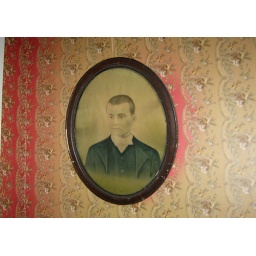
Hannah House...Note the faded wall paper around the portrait...The psychics said that the portrait didnt belong there...